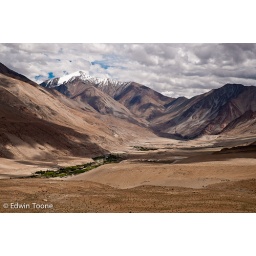
Small green valley with dry mountains all around on the way to Pangong Lake.